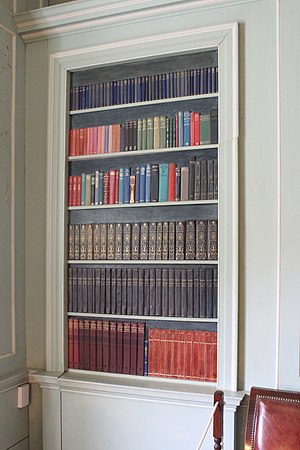
Løngang
Hemmeligt dørforbinder bibliotek og ejerens omklædningsrum på Mottisfont Abbey, England. Pauset i architraven viser toppen af døren.
En løngang er en hemmelig gang i en bygning eller mellem bygninger eller en hemmelig ind- eller udgang.